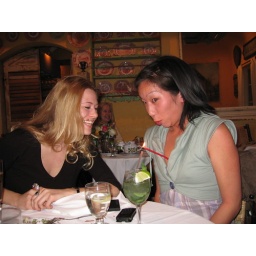
candle in my shirt